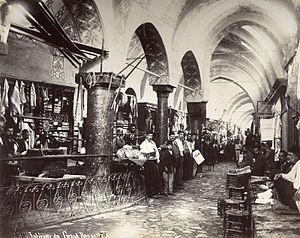
Le grand bazar d’Istanbul est l'un des plus grands bazars au monde. Situé le long de 58 rues intérieures auxquelles on accède par 18 portes, il est occupé par 4 000 boutiques. Il se trouve en plein centre de la ville entre les mosquées Nuruosmaniye et Bayezid II.